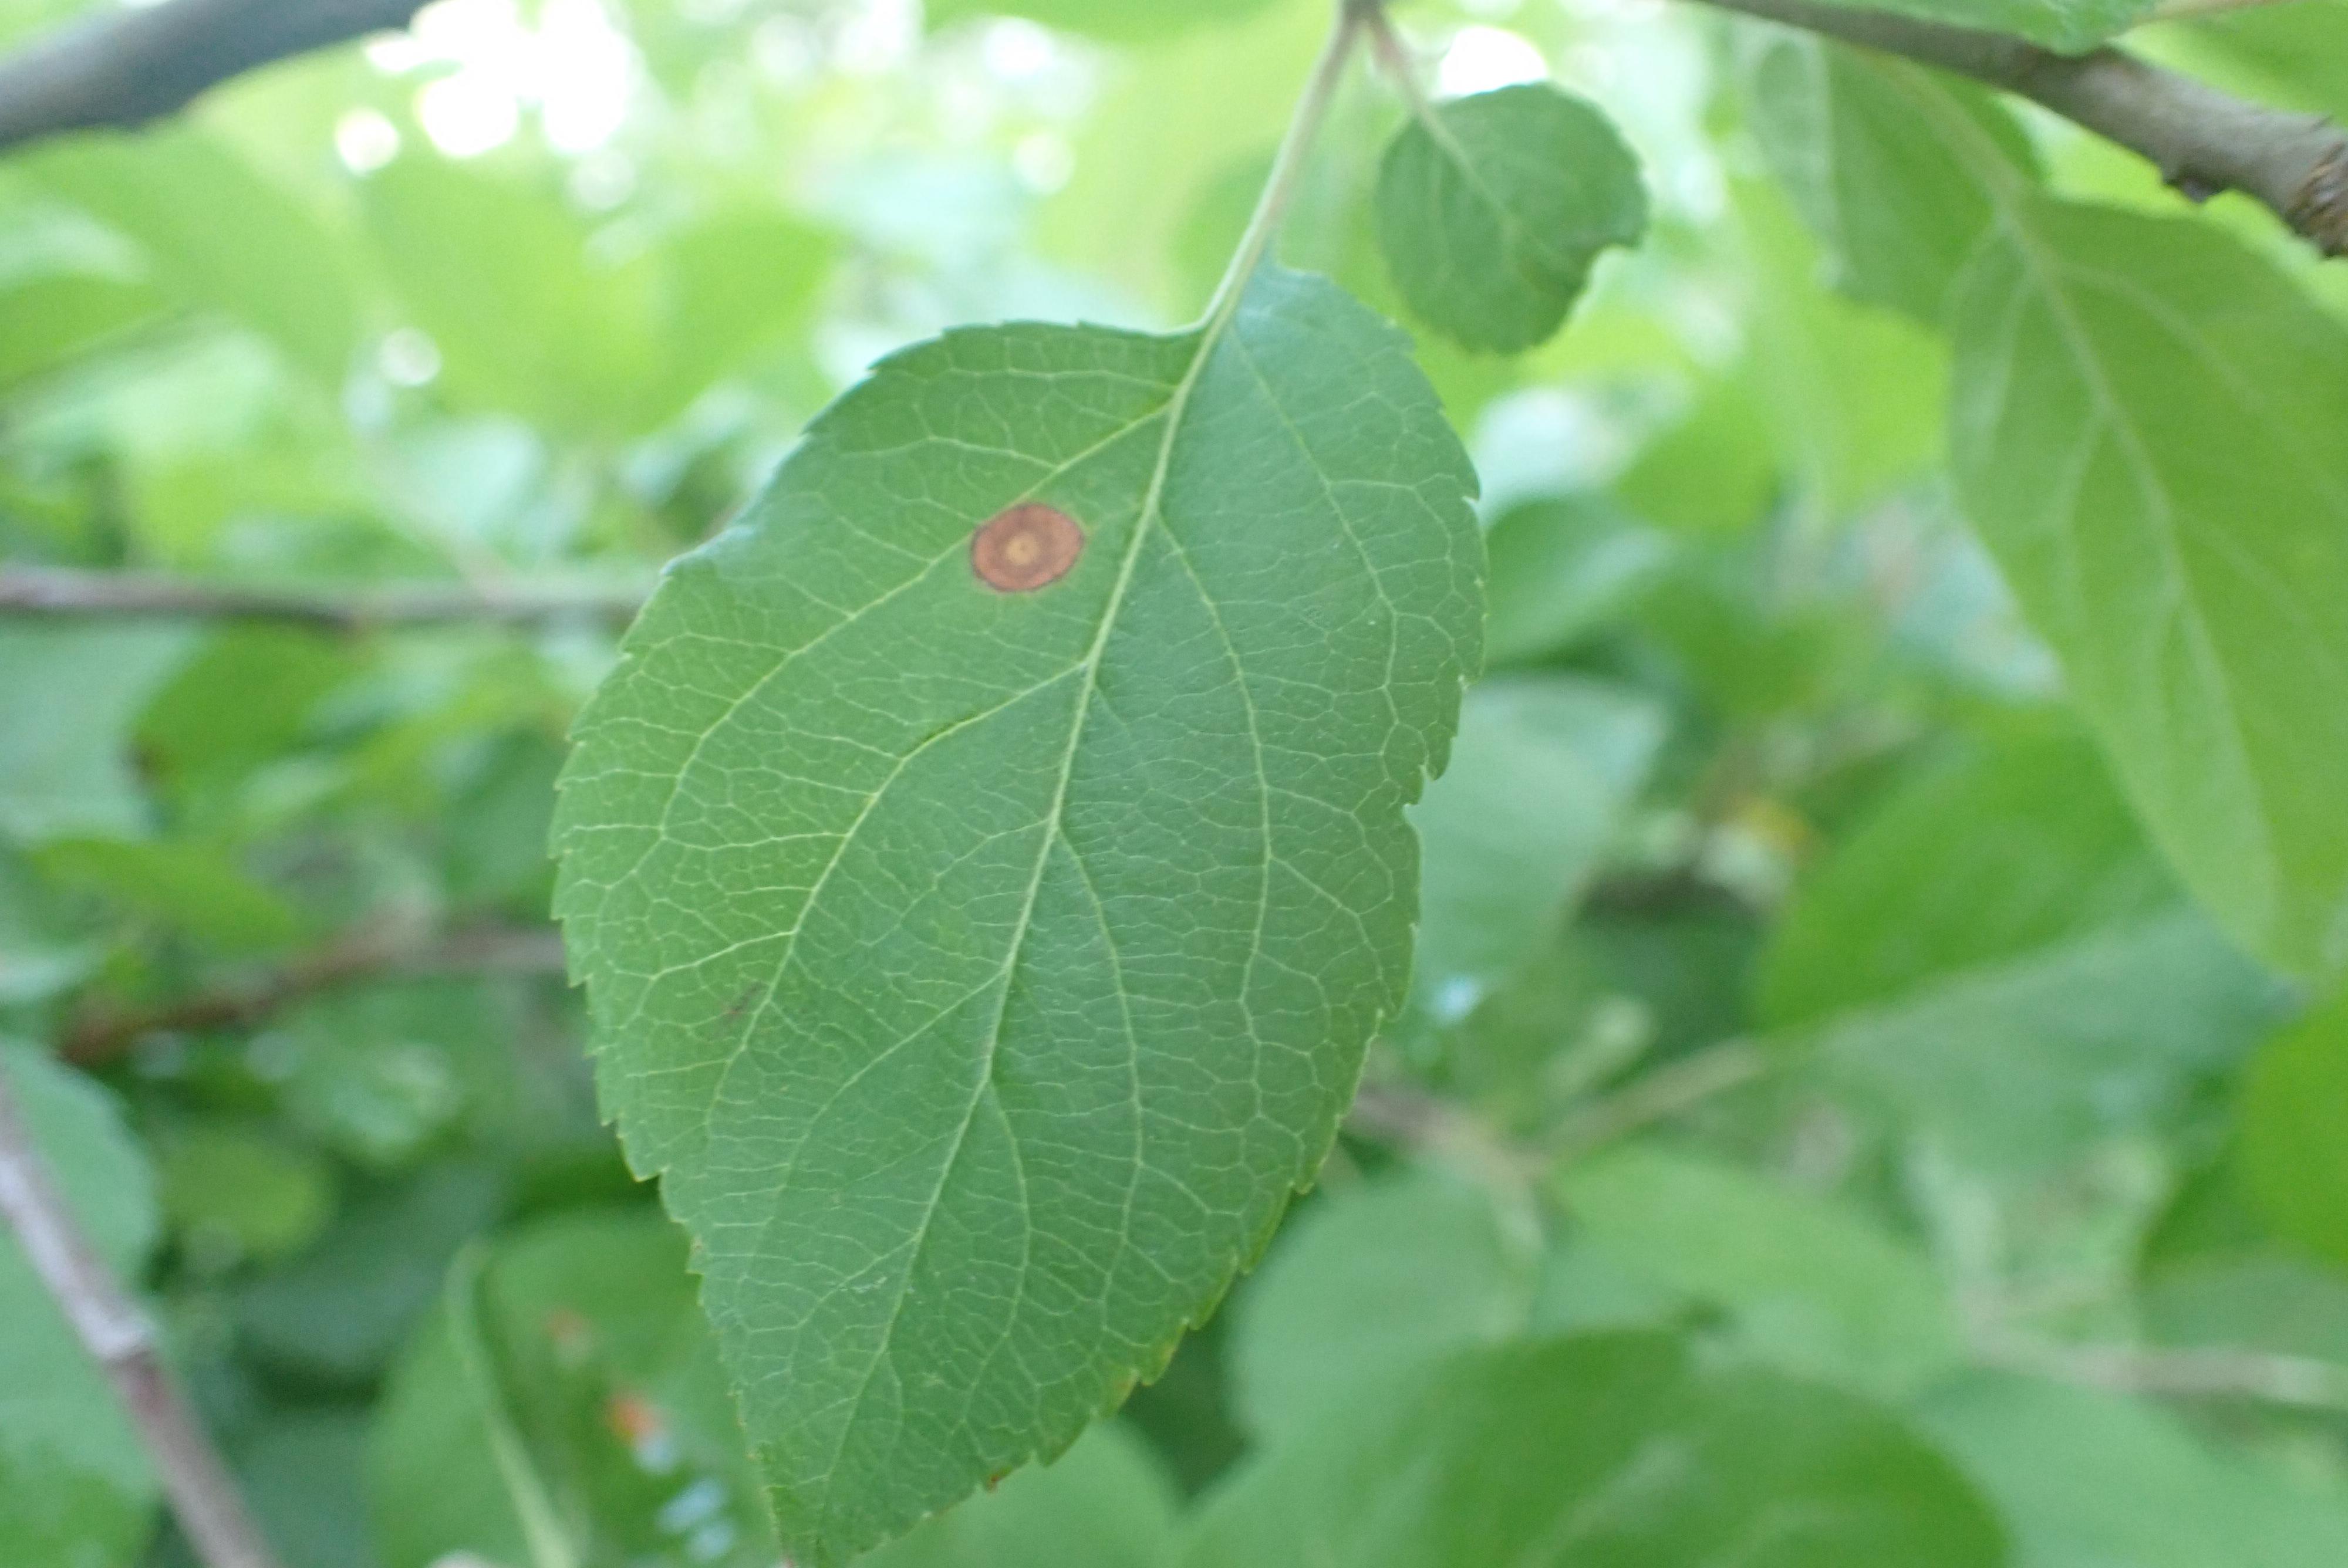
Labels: frog_eye_leaf_spot